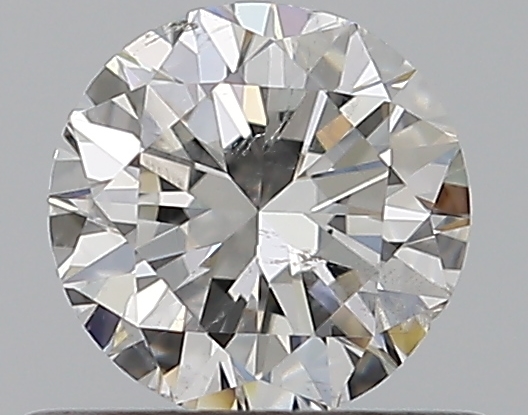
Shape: round
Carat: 0.5
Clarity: SI2
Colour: F
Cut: VG
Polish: EX
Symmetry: VG
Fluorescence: N
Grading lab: GIA
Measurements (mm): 5 x 5.06 x 3.12